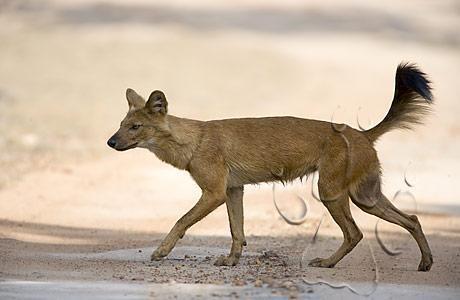
dhole